Prez-vers-Noréaz

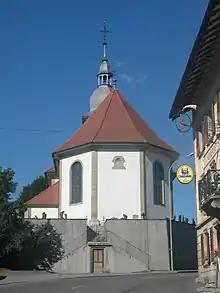
Prez-vers-Noréaz church

From the , 663 or 82.3% were Roman Catholic, while 70 or 8.7% belonged to the Swiss Reformed Church. Of the rest of the population, there were 4 members of an Orthodox church (or about 0.50% of the population), there was 1 individual who belongs to the Christian Catholic Church, and there were 18 individuals (or about 2.23% of the population) who belonged to another Christian church. 38 (or about 4.71% of the population) belonged to no church, are agnostic or atheist, and 21 individuals (or about 2.61% of the population) did not answer the question.